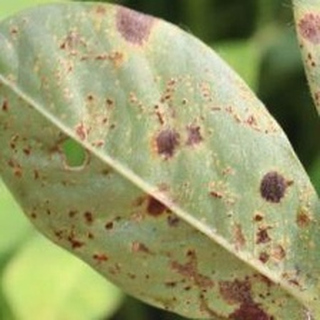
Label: groundnut_rust